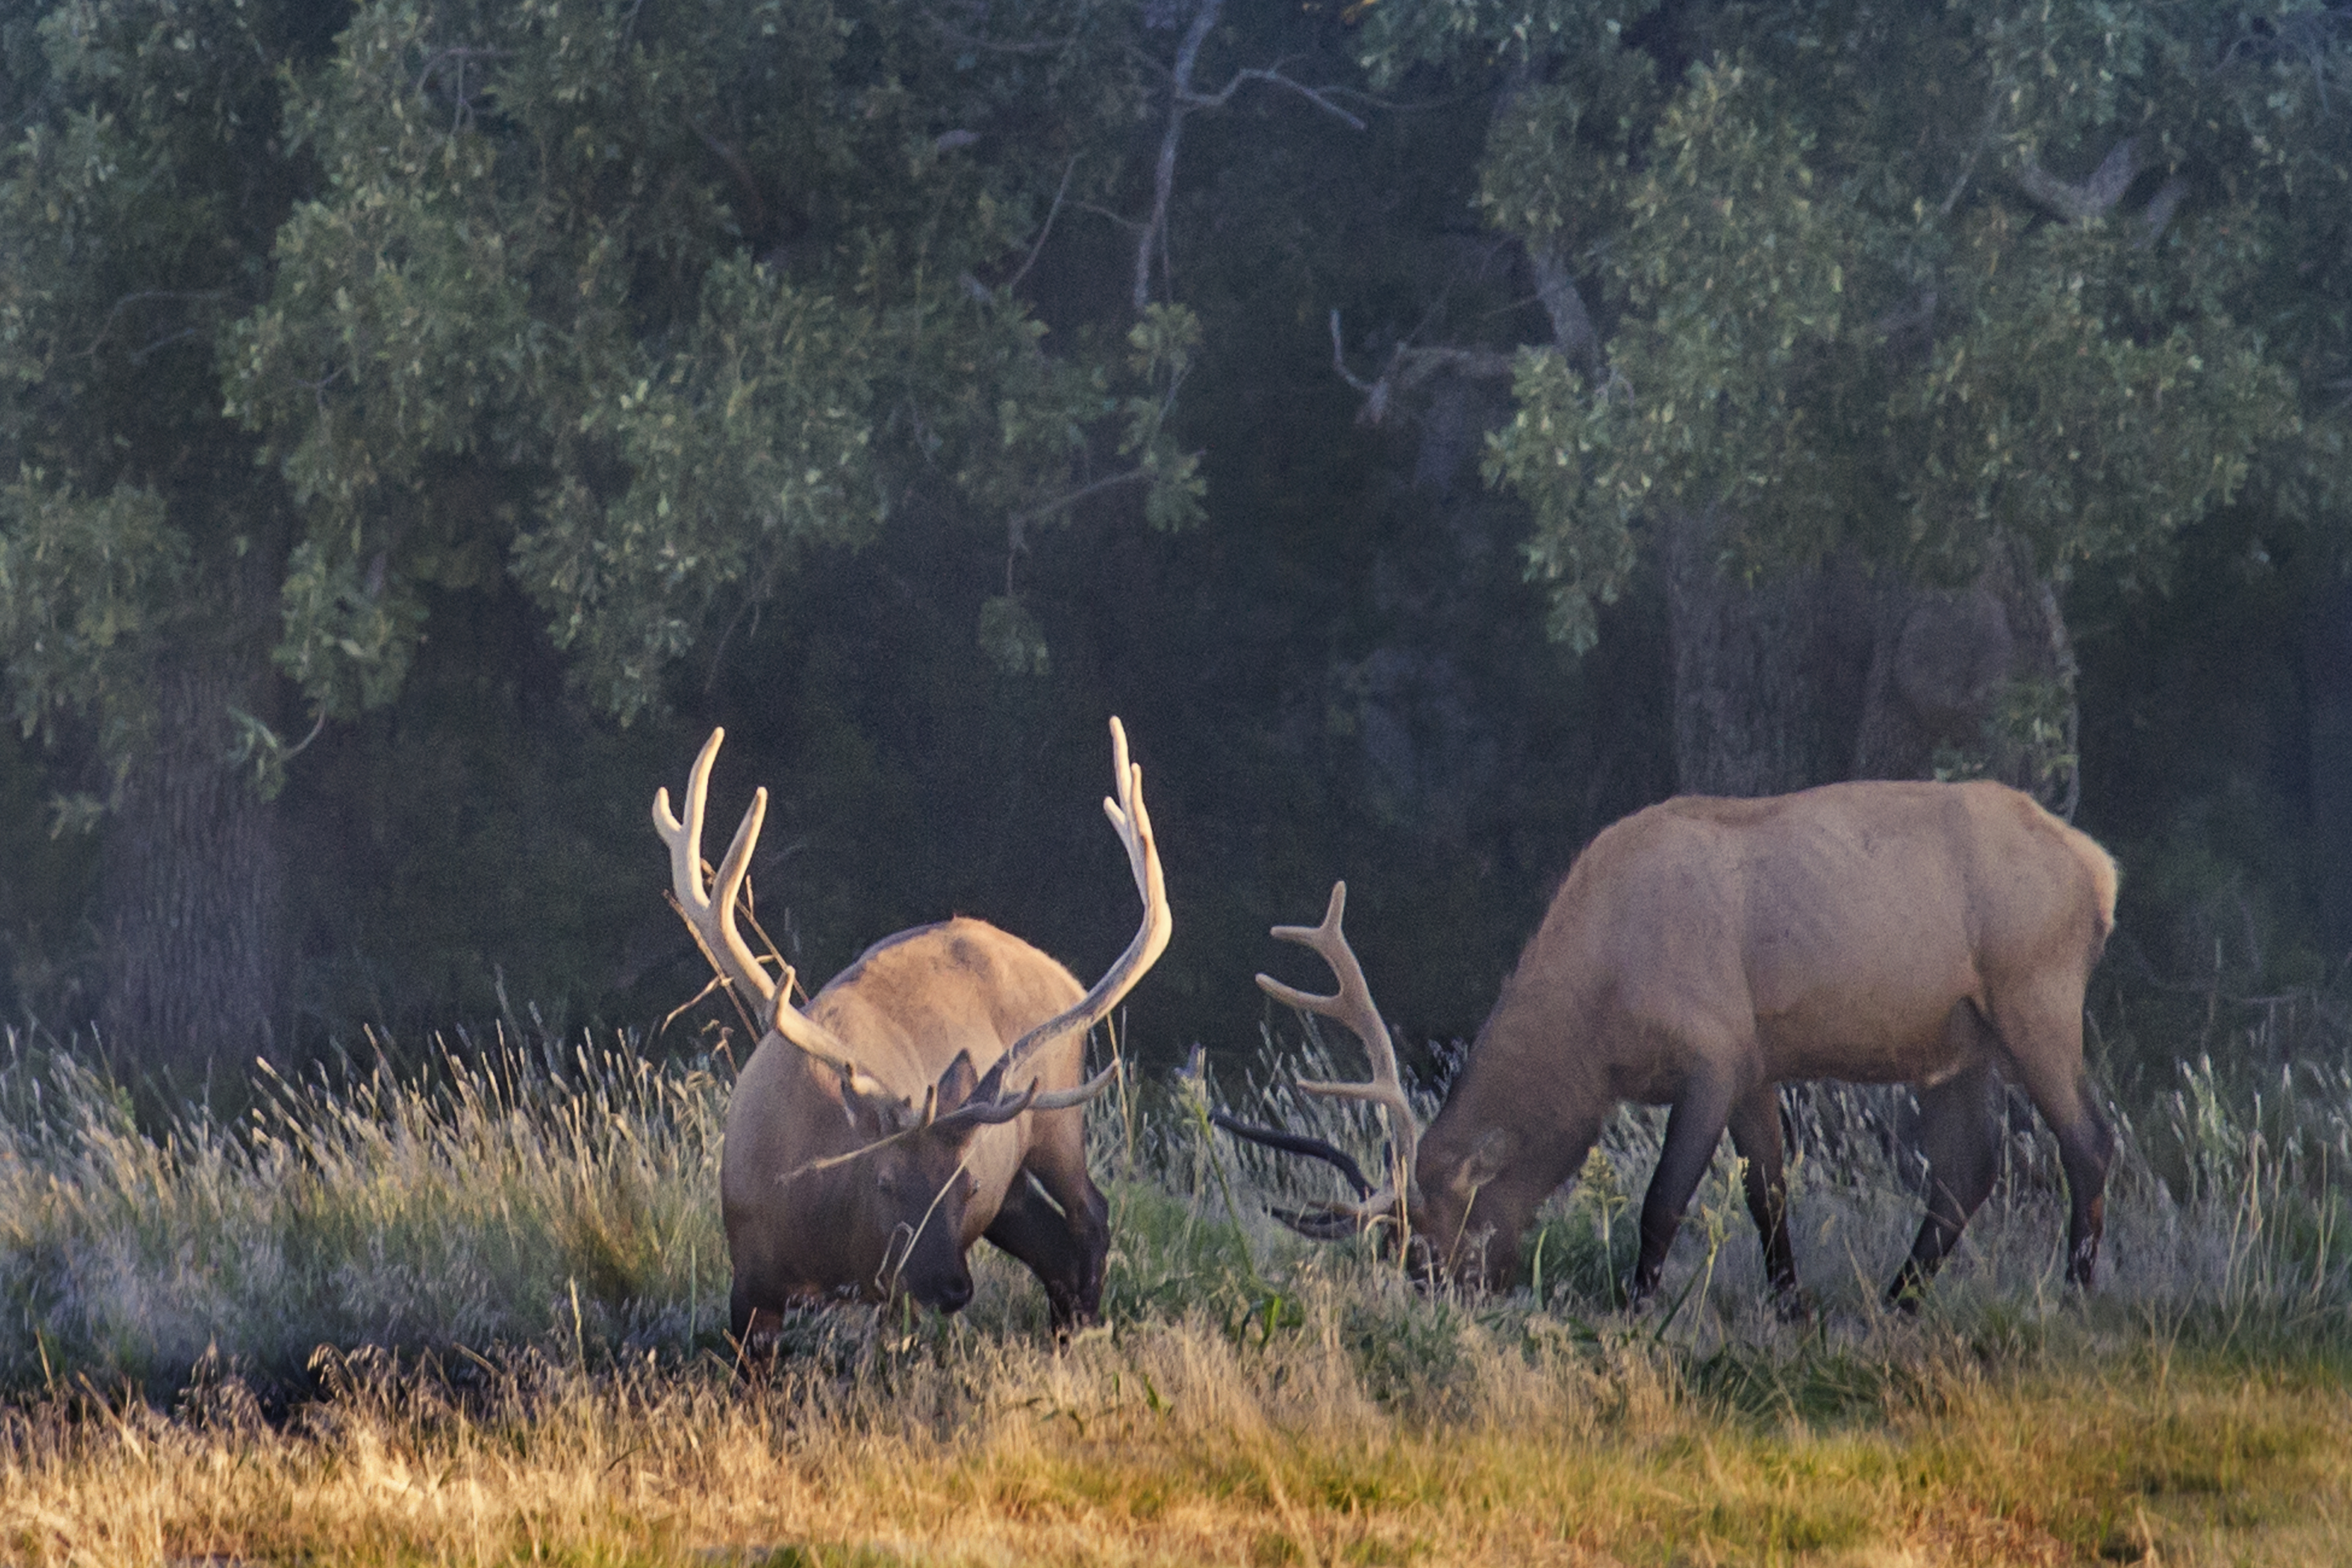
prairie, adventure, wildlife, deer, herd, grazing, mammal, fauna, savanna, plain, bull, grassland, oklahoma, antlers, kudu, safari, ecosystem, larrysmith, elk, wichitamountains, cattle like mammal